Joe Gillis

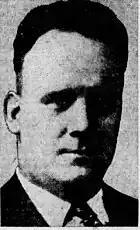
Joe Gillis (1931)

Joseph Augustus Gillis (April 24, 1896 – December 19, 1967) was an American football player and judge.